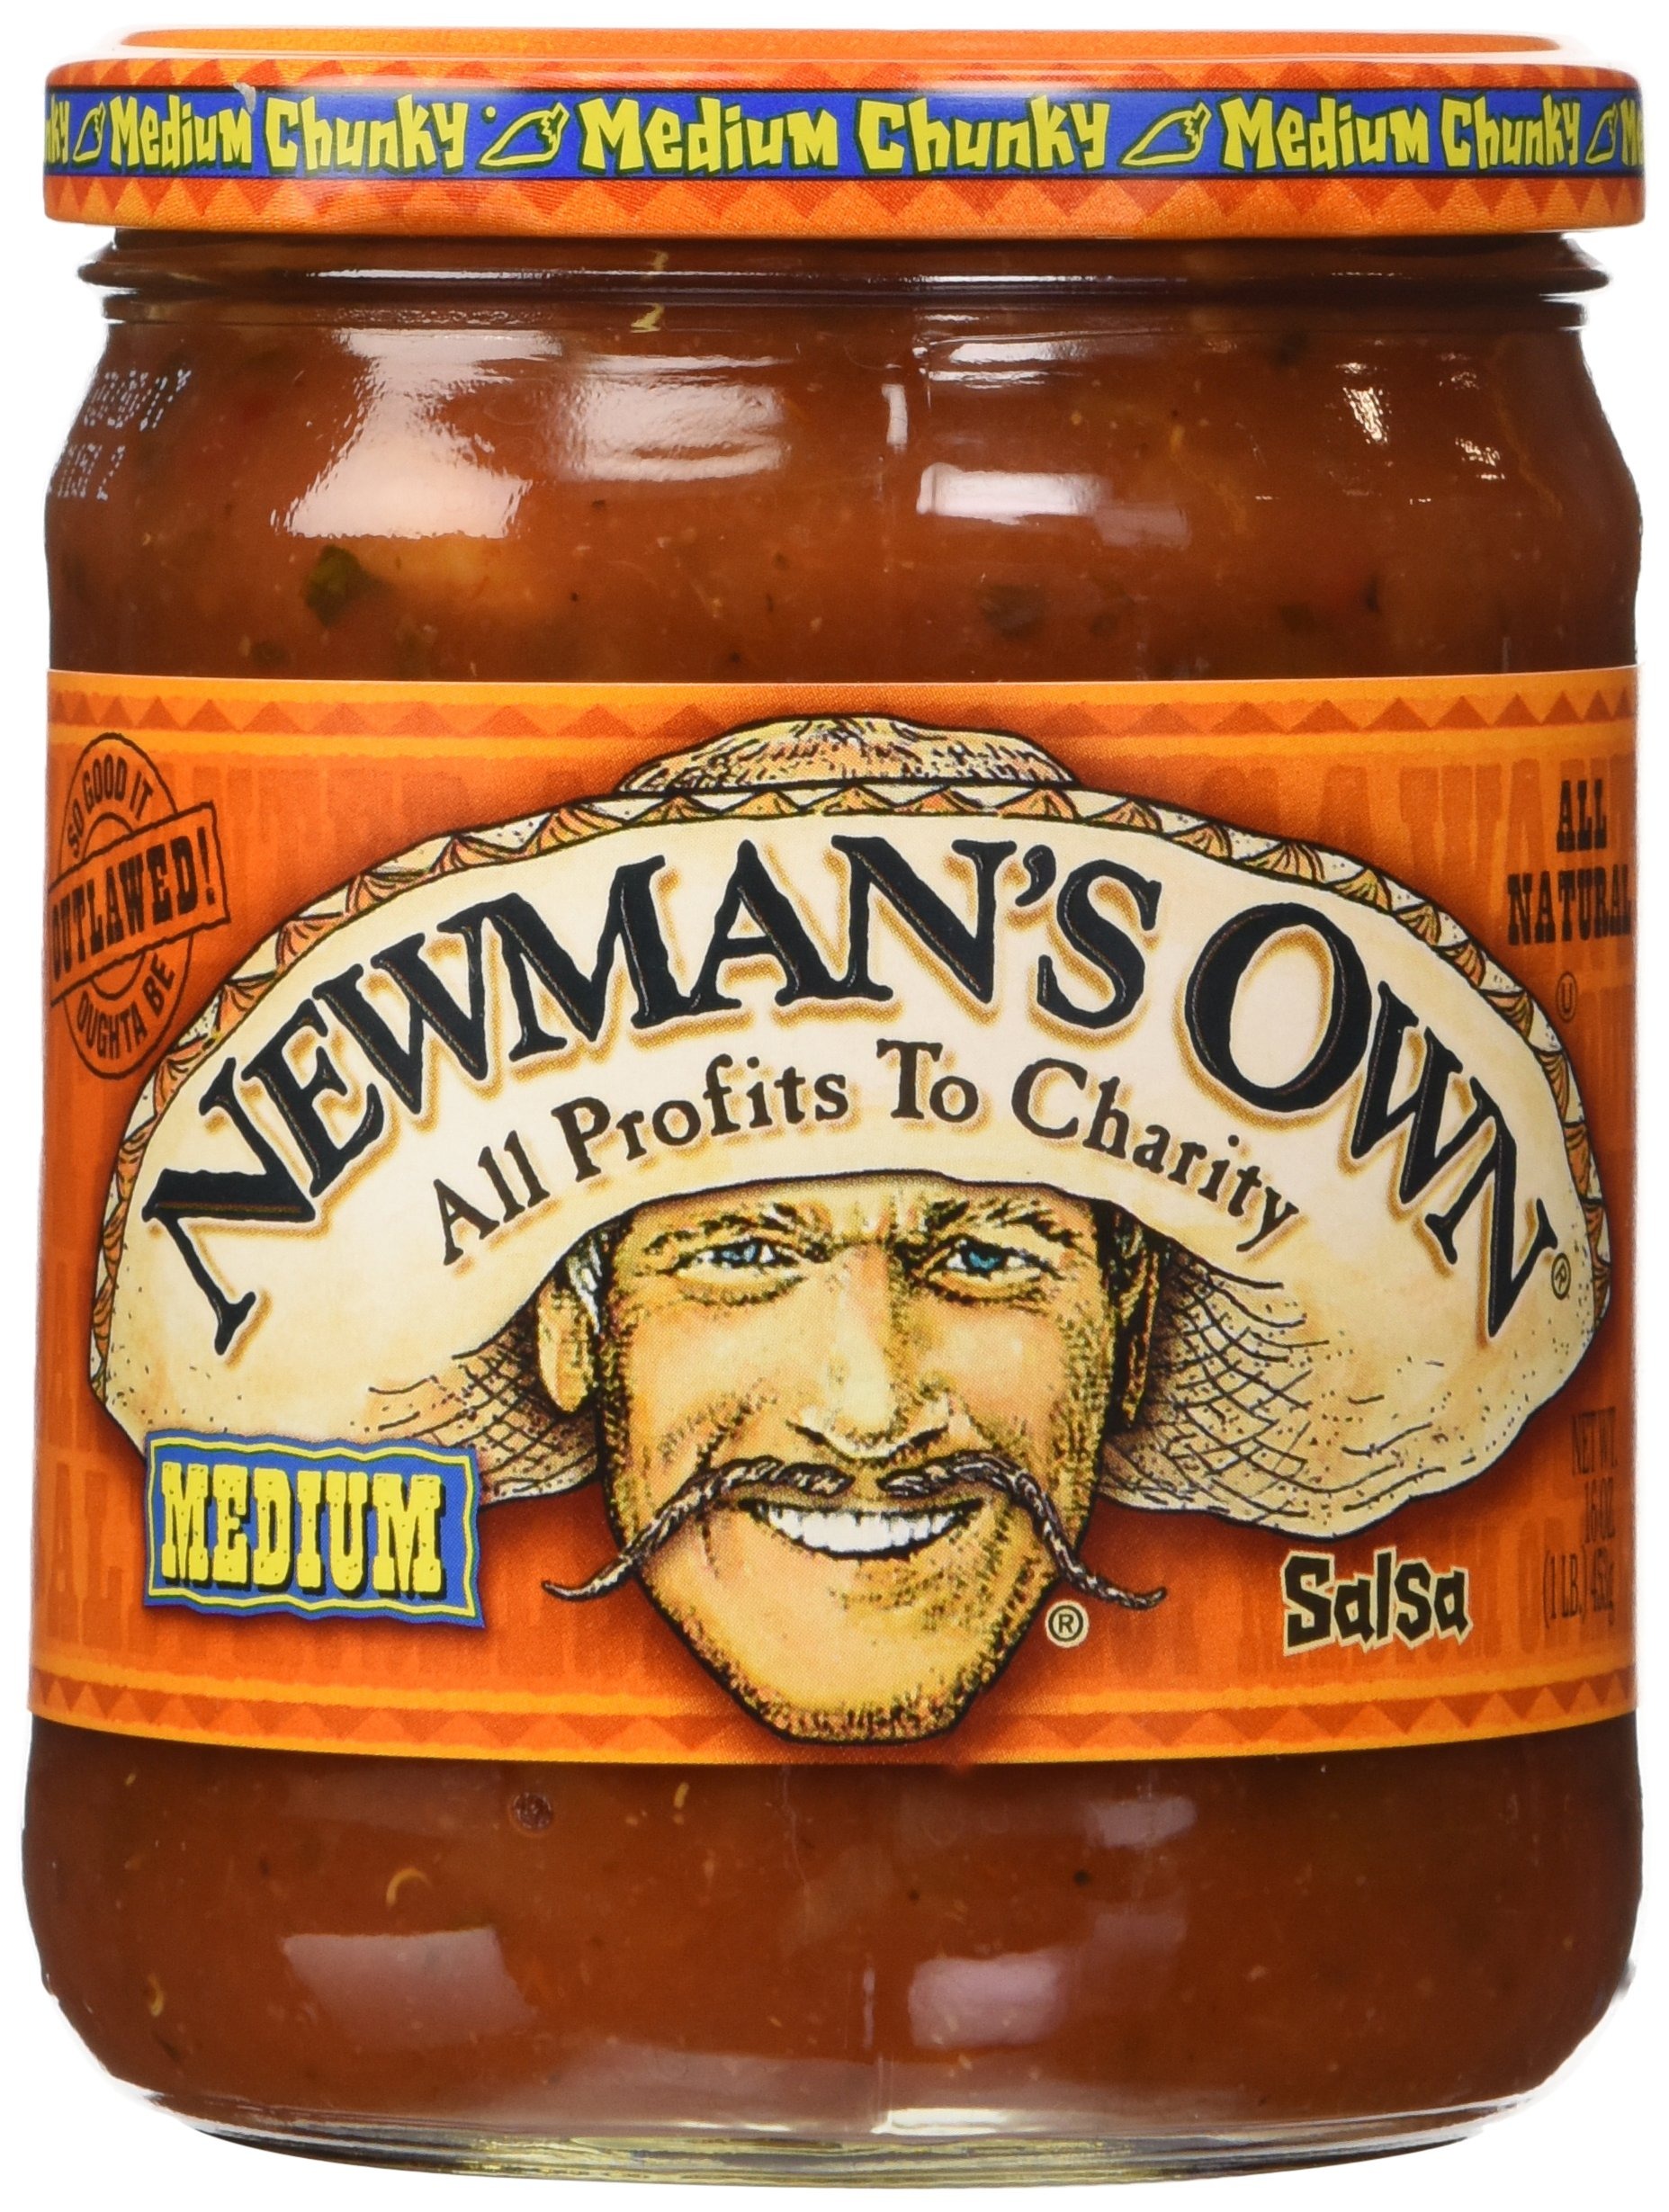
Item Name: Newman's Own Salsa, medium natural chunky, 16 Ounce
Bullet Point 1: Tomatoes, peppers and cilantro come together in perfect harmony!
Bullet Point 2: Just the right kick - your chip will thank you
Bullet Point 3: Our best selling salsa
Bullet Point 4: So good it oughta be outlawed!
Bullet Point 5: 100% profits to Charity - Paul Newman and Newman's Own foundation have given over $500 million to thousands of Charities since 1982.
Value: 16.0
Unit: ounce

Price: 3.42